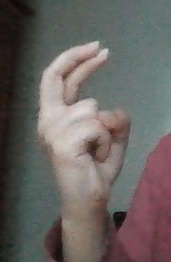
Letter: zay